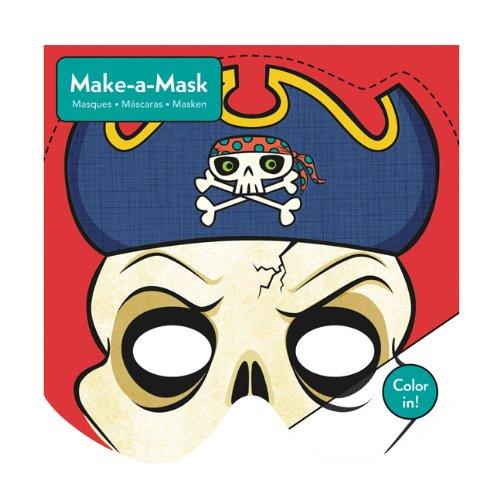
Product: Mudpuppy Pirates Make-a-Mask
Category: Toys & Games | Arts & Crafts | Craft Kits | Paper Craft
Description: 20 tear-off masks to color in.
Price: $11.33
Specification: ProductDimensions:7x7x0.4inches|ItemWeight:6.2ounces|ShippingWeight:6.4ounces(Viewshippingratesandpolicies)|DomesticShipping:Currently,itemcanbeshippedonlywithintheU.S.andtoAPO/FPOaddresses.ForAPO/FPOshipments,pleasecheckwiththemanufacturerregardingwarrantyandsupportissues.|InternationalShipping:Thisitemisnoteligibleforinternationalshipping.LearnMore|ASIN:0735336253|Itemmodelnumber:9780735336254|Manufacturerrecommendedage:4-9years